Christine Goitschel

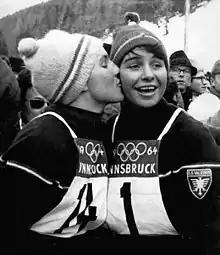
Christine (left) and her sister Marielle Goitschel at the 1964 Olympics

Christine Béranger-Goitschel (born 9 June 1944) is a former French alpine skier. She is the elder sister of fellow champion skier Marielle Goitschel and the aunt of the former speed skier Philippe Goitschel. Her sister Patricia was a national junior champion in the slalom in 1964.